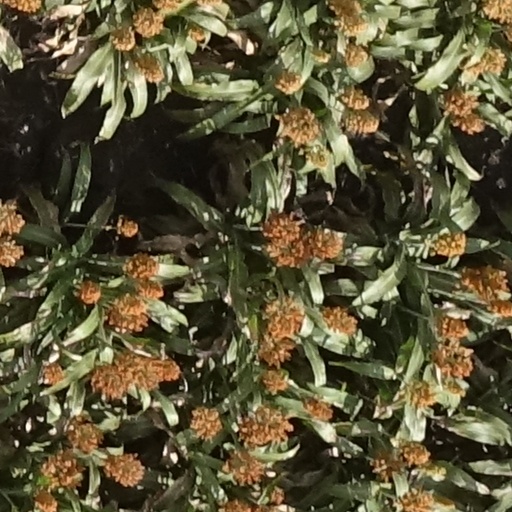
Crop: sorghum